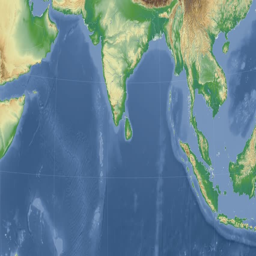
unitary state on the physical map outlined and glowed .